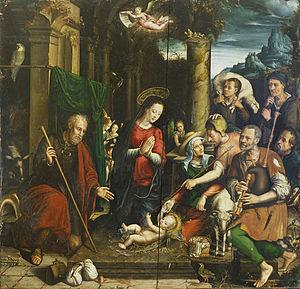
1561